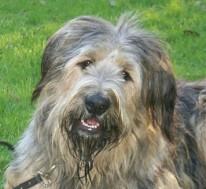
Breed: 230-n000041-briard